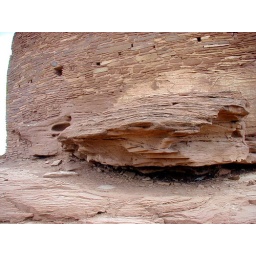
This three story house built between 1100 and 1180 AD was built atop and around a very large red sandstone boulder.